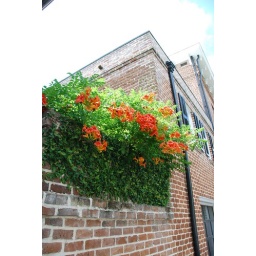
2010_05_29 15_15_30 - orange flowers hang over garden wall, walking tour - L 001